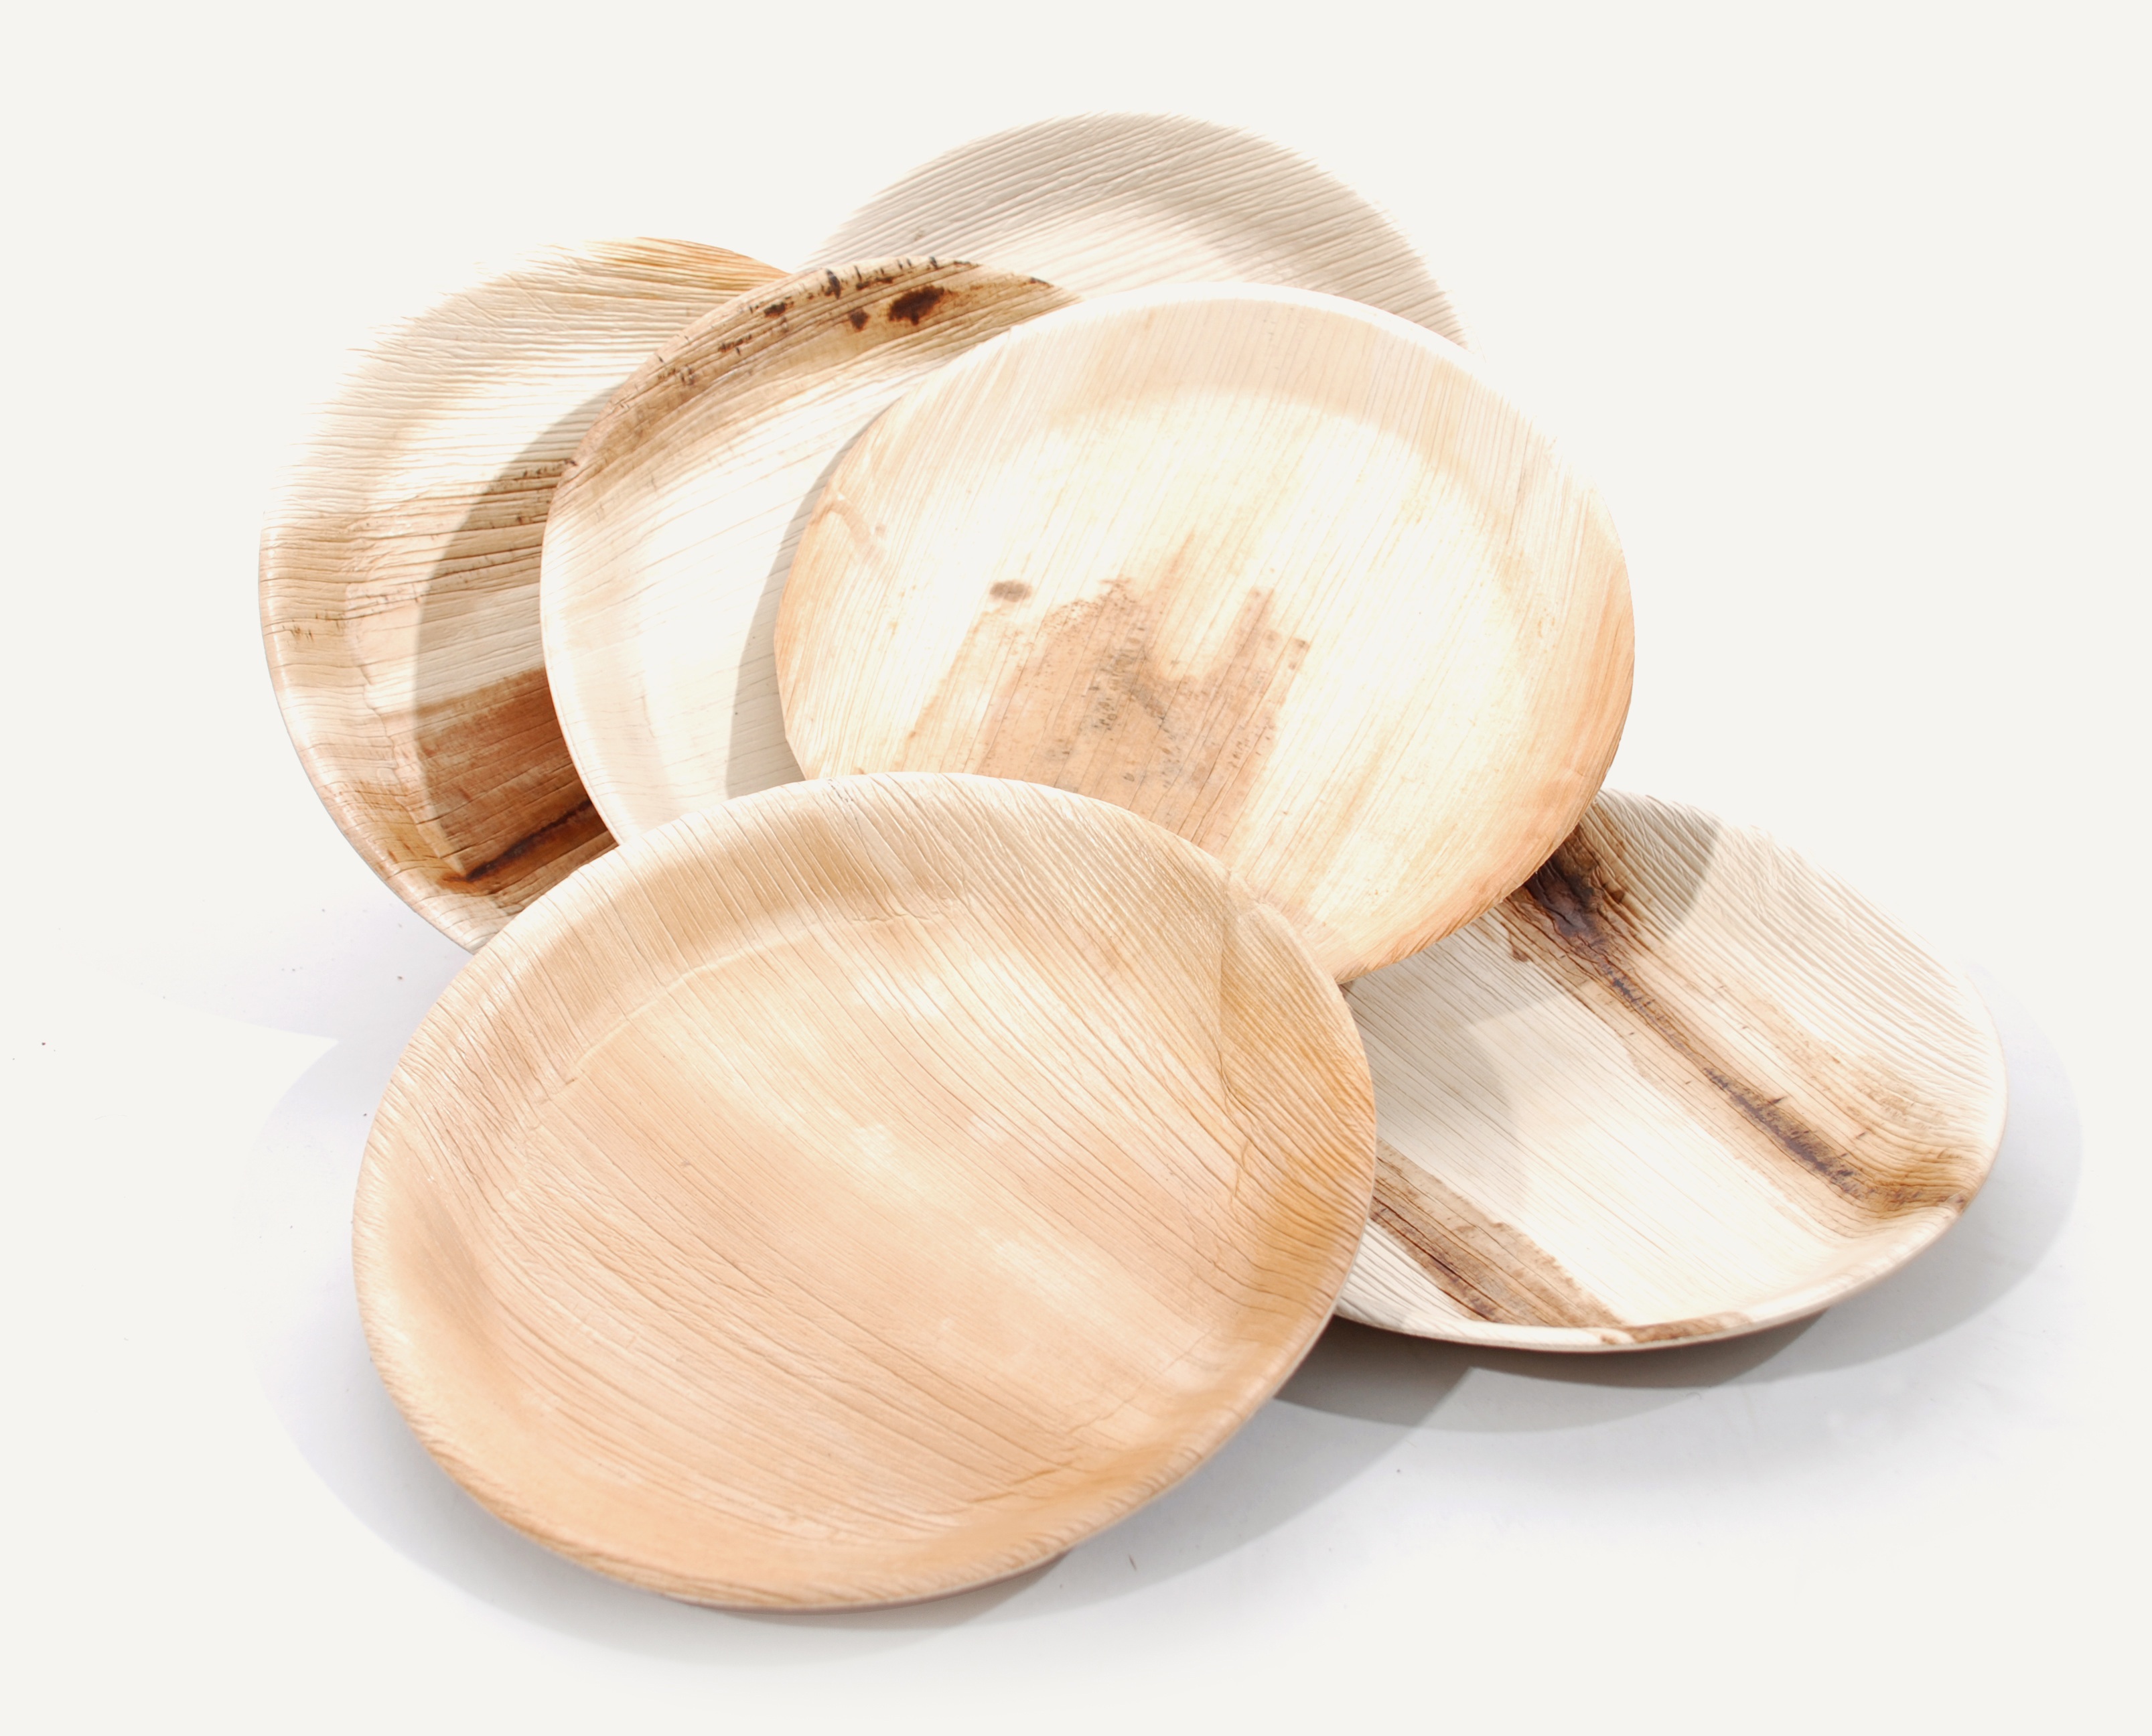
plant, wood, round, food, produce, vegetable, material, clam, wooden, plates, flowering plant, palm leaf, dishware, land plant